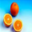
Label: orange